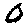
Label: 0